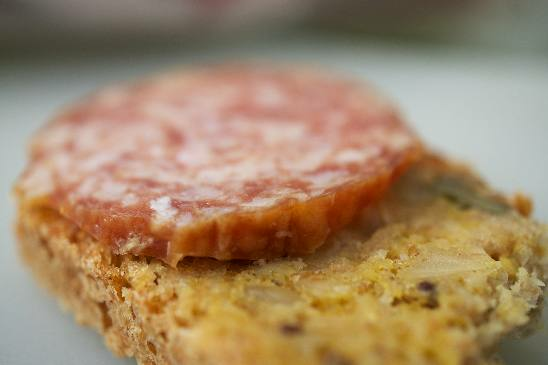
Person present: No